Kaija Mustonen

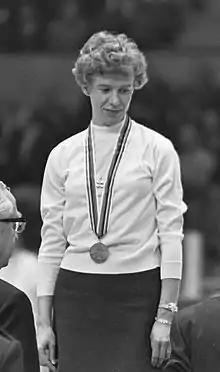
Mustonen at the 1968 Olympics

Kaija Marja Mustonen (born 4 August 1941 in Helsinki) is a former speed skater from Finland.